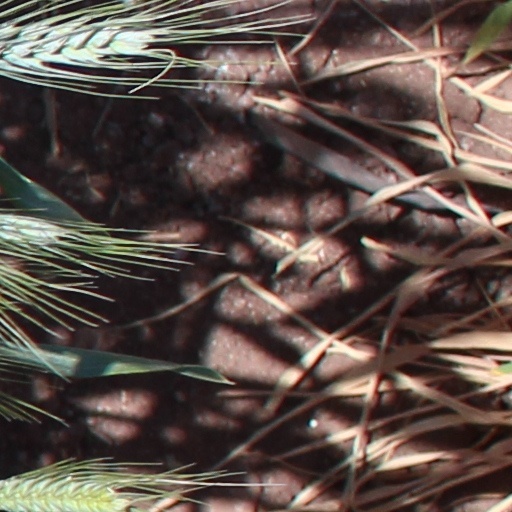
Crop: wheat